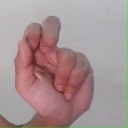
अक्षर: ढ